Sami Ristilä

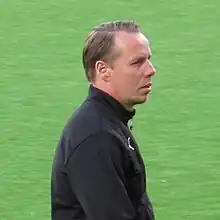
Ristilä in 2015

Sami Ristilä (born 15 August 1974) is a Finnish football manager and former player.